Bartizan

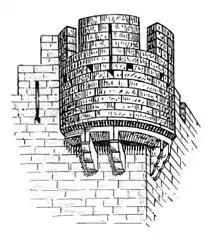
Drawing of a bartizan

A bartizan (an alteration of "bratticing"), also called a guerite, garita, or échauguette, or spelled bartisan, is an overhanging turret projecting from the walls of late-medieval and early-modern fortifications from the early 14th century up to the 18th century. Most frequently found at corners, they protected a warder and enabled him to see his surroundings. Bartizans are generally furnished with oillets or arrow slits. The turret was usually supported by stepped masonry corbels and could be round, polygonal or square.